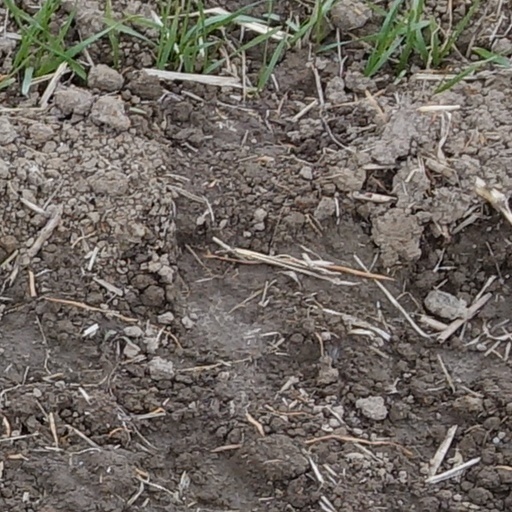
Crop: wheat